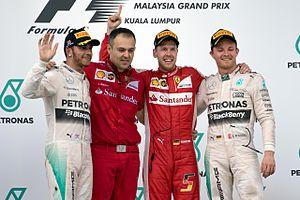
La Formule 1, communément abrégée en F1, est une discipline de sport automobile considérée comme la catégorie reine de ce sport. Elle a pris au fil des ans une dimension mondiale et elle est, avec les Jeux olympiques et la Coupe du monde de football, l'un des événements sportifs les plus médiatisés.